Léon Bloy

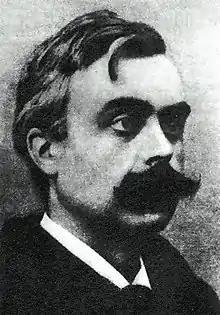
Bloy in 1887

Léon Bloy (11 July 1846 – 3 November 1917) was a French Catholic novelist, essayist, pamphleteer (or lampoonist), and satirist, known additionally for his eventual (and passionate) defense of Catholicism and for his influence within French Catholic circles.